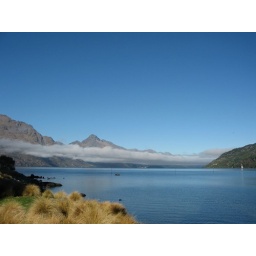
clouds over the water